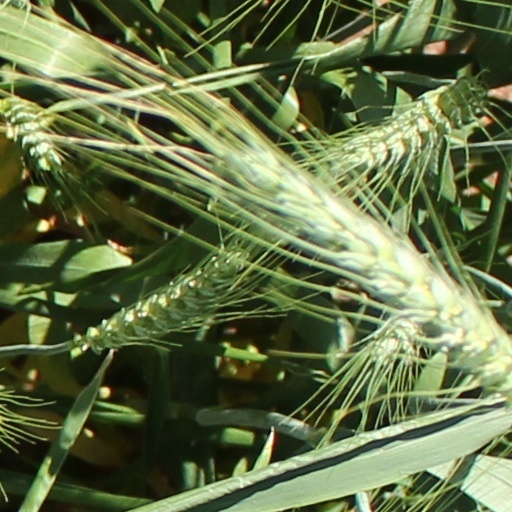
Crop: wheat